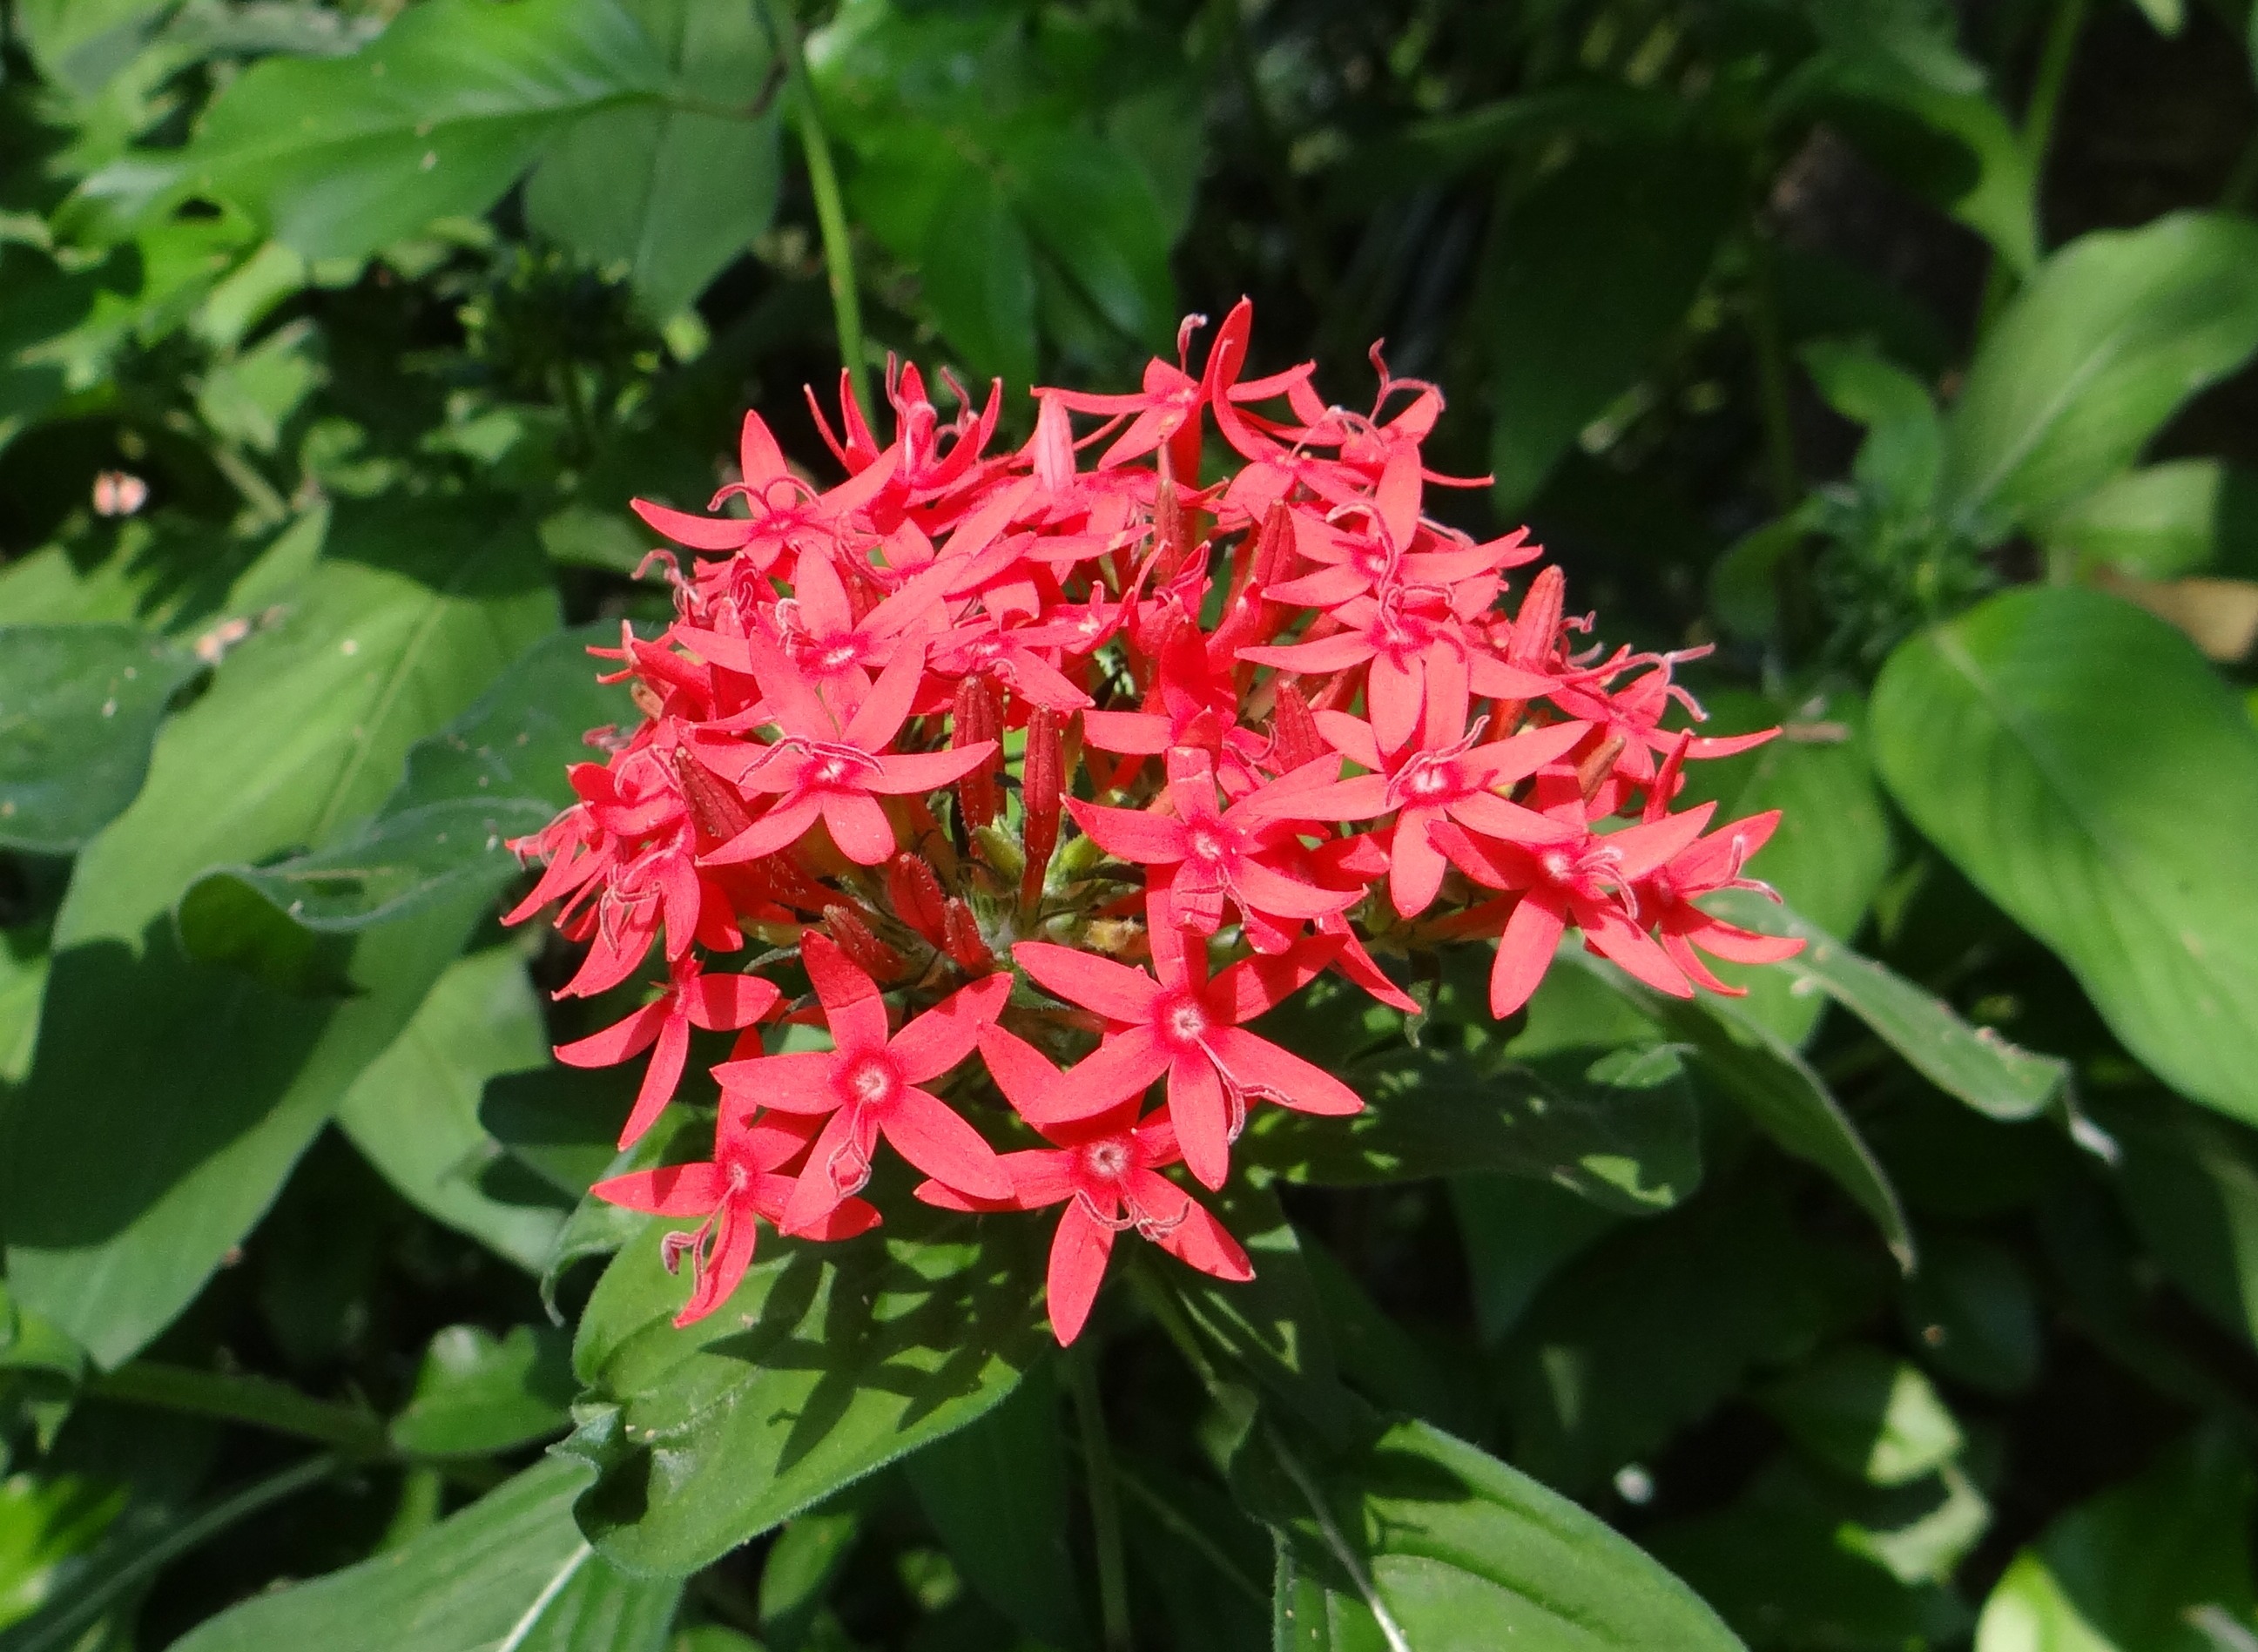
plant, flower, red, herb, botany, flora, wildflower, shrub, india, pentas, flowering plant, rubiaceae, pentas lanceolata, land plant, star cluster, star flower